Ancient Agora of Athens

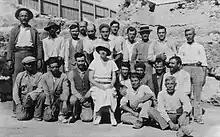
Dorothy Burr with her Greek excavation crew at the Athenian Agora, 1933

The Agora excavations became one of the largest archaeological projects in Greece. They were largely funded by the financier John D. Rockefeller Jr., and secured through American loans to Greece. Staff on the project included Homer A. Thompson, Eugene Vanderpool, Benjamin Meritt, Dorothy Burr, Virginia Grace, Lucy Talcott, Alison Frantz, Piet de Jong and John Travlos, all of whom were or became noted figures in Greek archaeology. Shaer's wife, Josephine Platner Shear, supervised the digging and led the study and conservation of numismatics from the site, as well as making the discovery of a new 2nd-century CE Athenian coin.